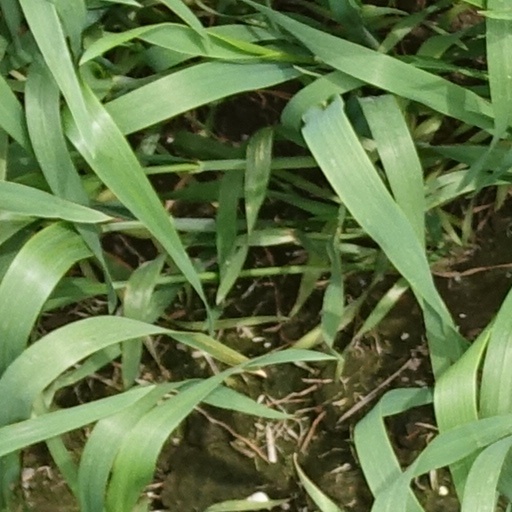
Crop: wheat